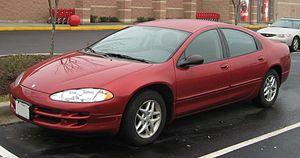
La Dodge Intrepid est une gamme d'automobile berline routière du constructeur américain Dodge. Elle est lancée en 1993 par le groupe Chrysler Corporation et renouvelé en 1998 par le groupe DaimlerChrysler.